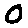
Label: 0